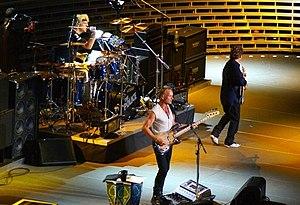
The Police est un groupe rock britannique, originaire de Londres, en Angleterre. Il est issu de la génération new wave et post-punk, et formé par les Britanniques Sting au chant et à la basse et Andy Summers à la guitare électrique, ainsi que l'Américain Stewart Copeland à la batterie. Summers a rapidement remplacé en 1977 le Français Henry Padovani. Le groupe est très populaire vers la fin des années 1970 et au début des années 1980 grâce à leur musique rock, mélangeant jazz, punk et reggae.
Le punk rock est un genre musical dérivé du rock, apparu au milieu des années 1970 et associé au mouvement punk de cette même époque. Précédé par une variété de musique protopunk des années 1960 et du début des années 1970, le punk rock se développe surtout entre 1974 et 1976 aux États-Unis, au Royaume-Uni et en Australie. Des groupes comme les Ramones, les Sex Pistols, et The Saints sont reconnus comme les pionniers d'un nouveau mouvement musical.